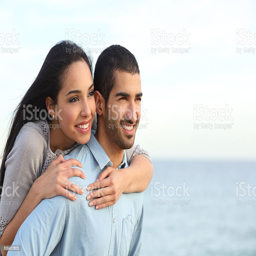
couple flirting in love on the beach royalty - free